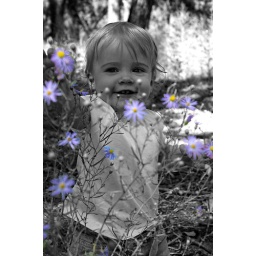
We went down by the river this morning. There are gorgeous wild flowers down there.